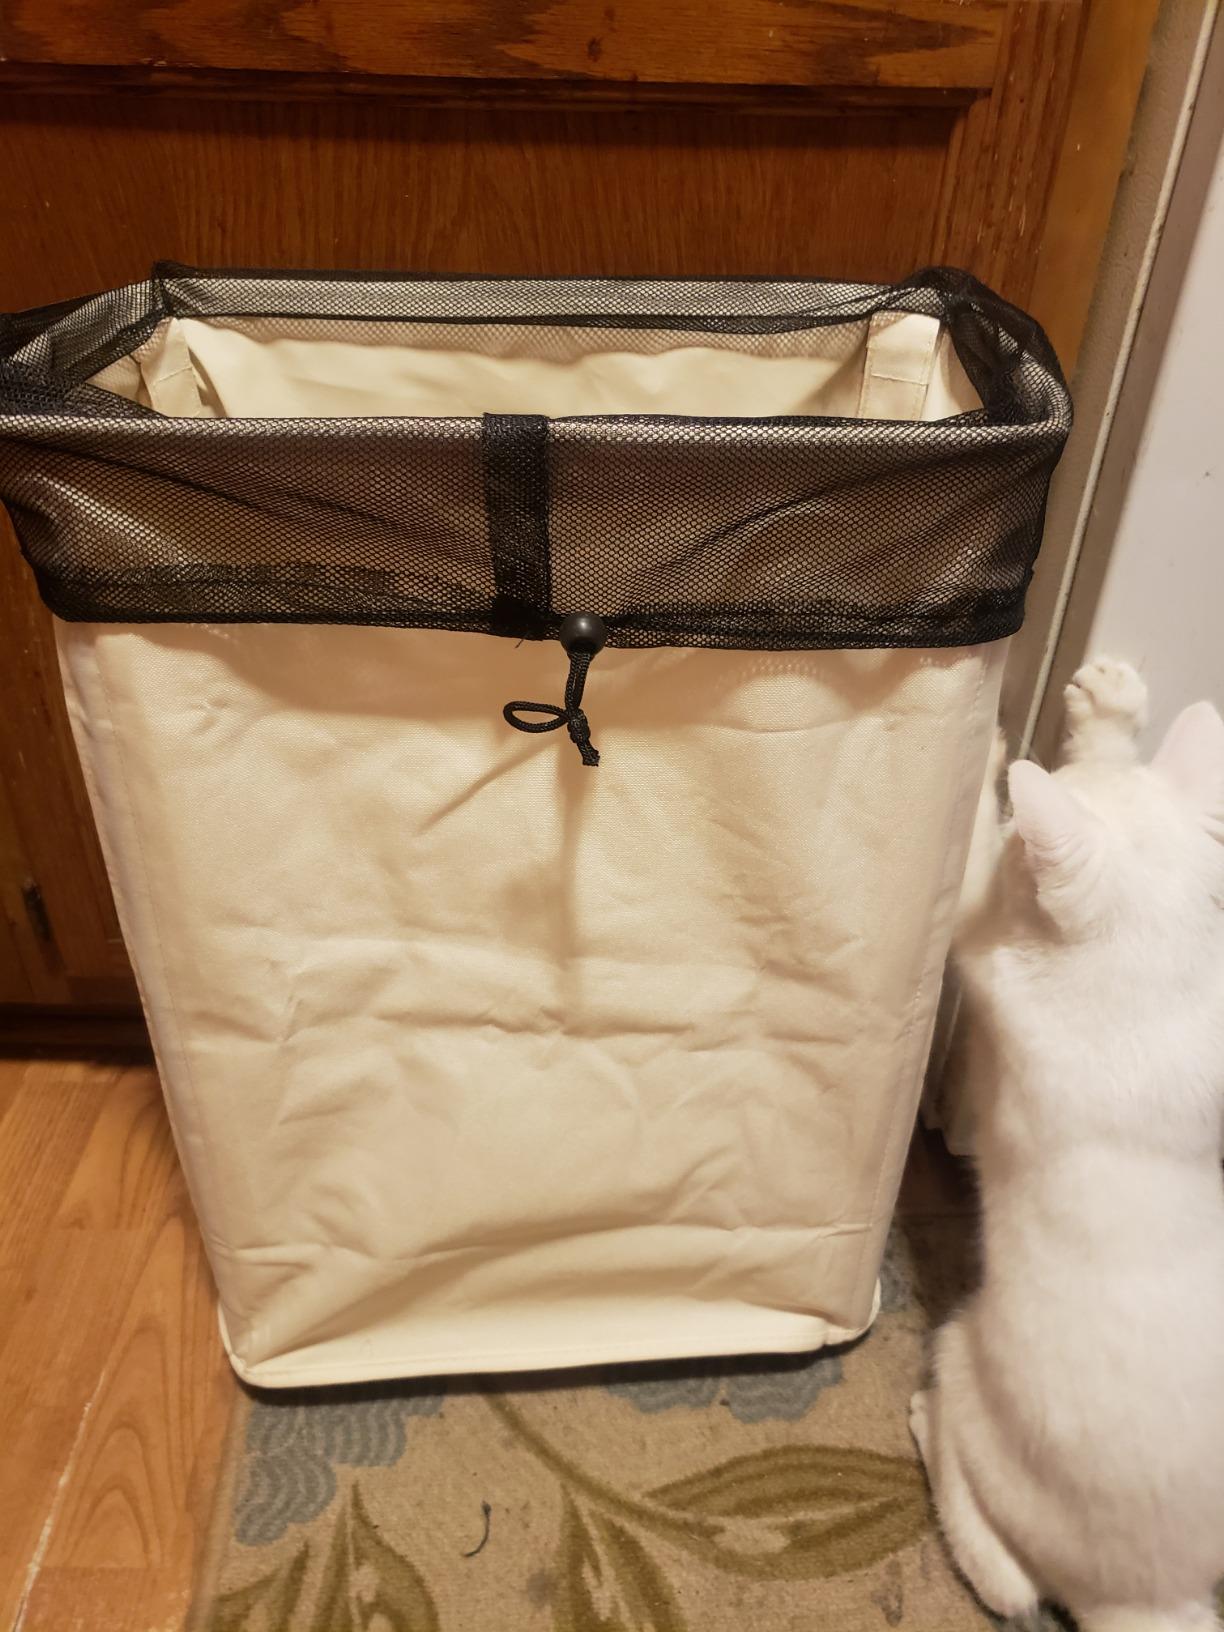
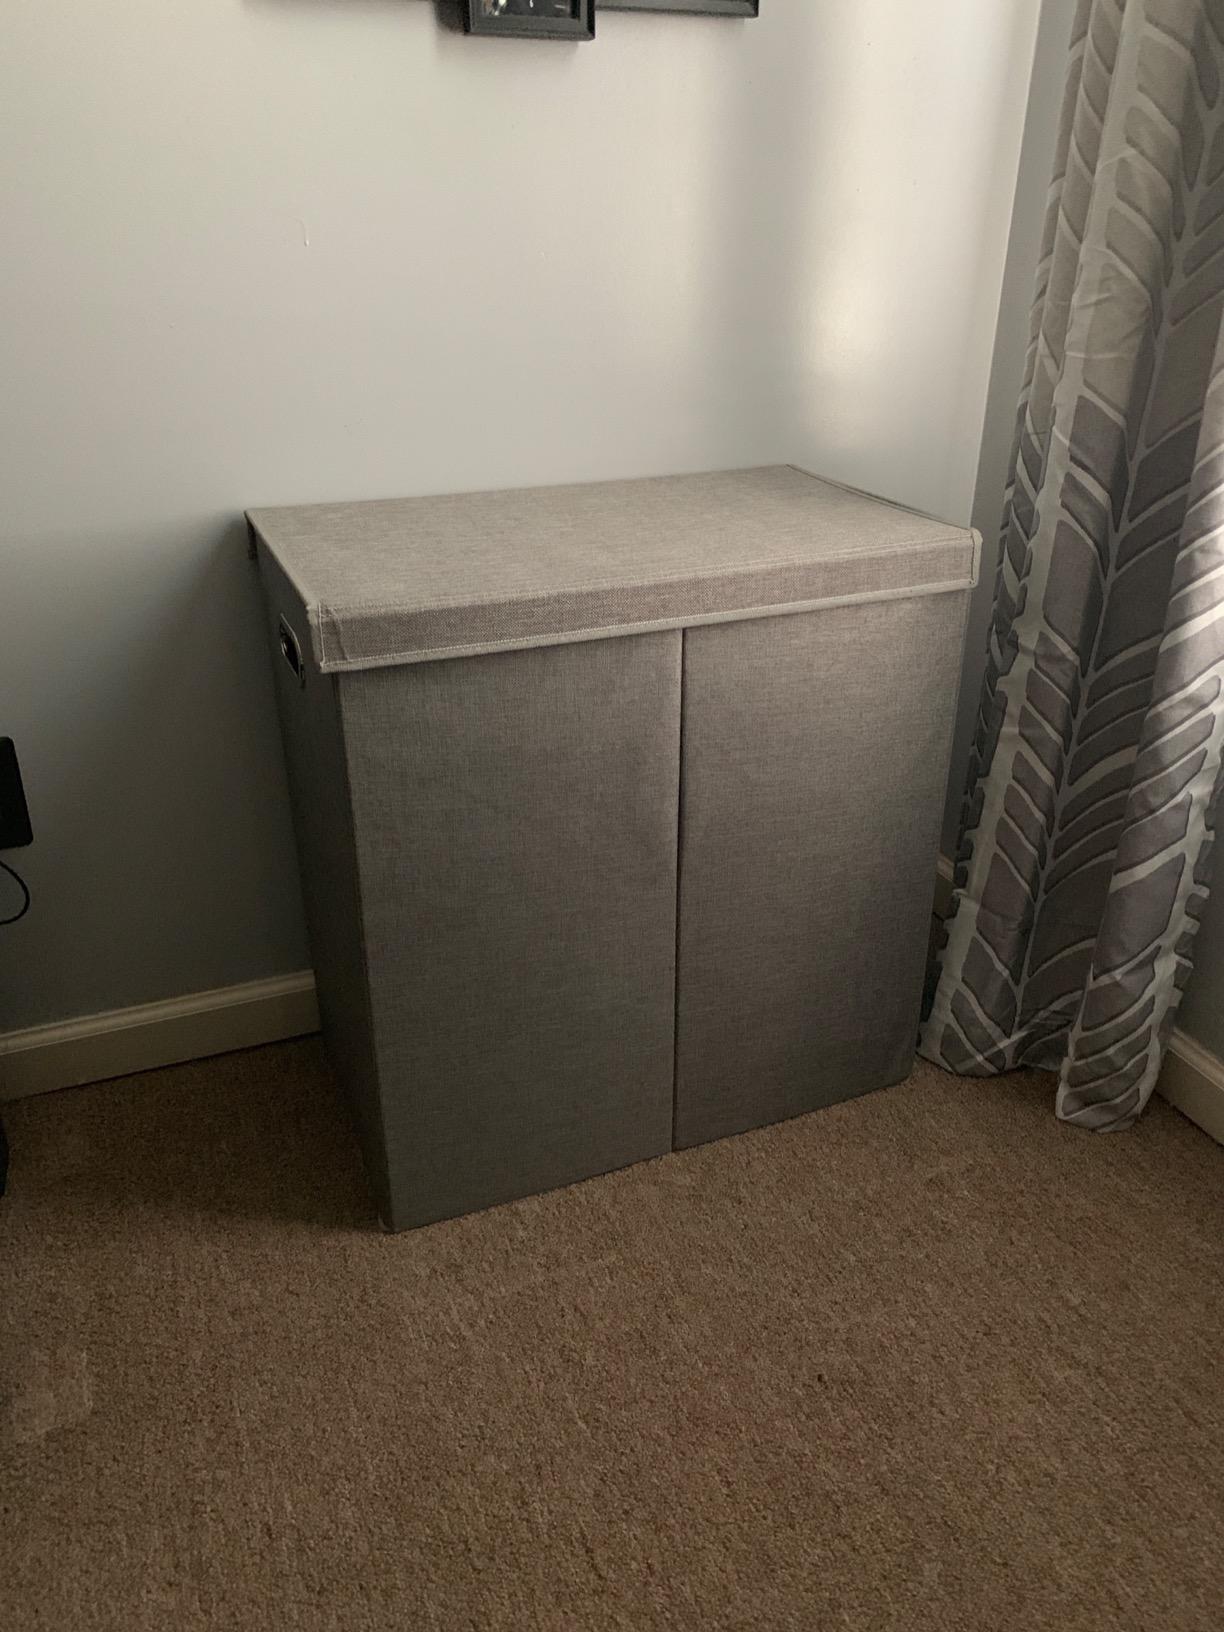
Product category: items_hamper
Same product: no